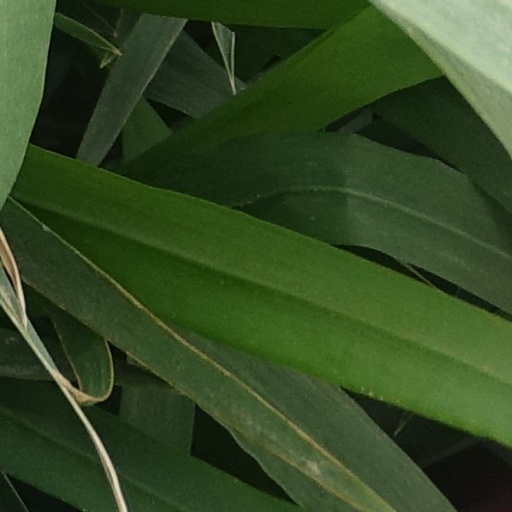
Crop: wheat